Albert Ehrhard

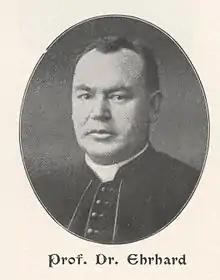

Albert Joseph Maria Ehrhard (14 March 1862 – 23 September 1940) was a German Catholic theologian, church historian and Byzantinist. He was the author of numerous works on Early Christianity.